Adam Józef Potocki

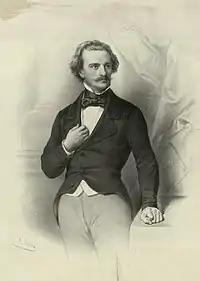
Adam Józef Potocki; portrait by Maksymilian Fajans

Count Adam Józef Potocki (24 February 1822, Łańcut – 15 June 1872, Krzeszowice) was a Polish politician from Galicia, who was a prominent advocate for the autonomy of that region. He owned numerous estates, steel mills in Silesia, and shares in the consortium building Galicia's railway lines.